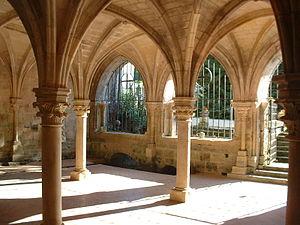
La salle capitulaire de l'Abbaye de Fontdouce, près de Saintes en Charente-Maritime (France)
La salle capitulaire, aussi appelée salle du chapitre, est le lieu où se réunit quotidiennement la communauté religieuse d'une abbaye.